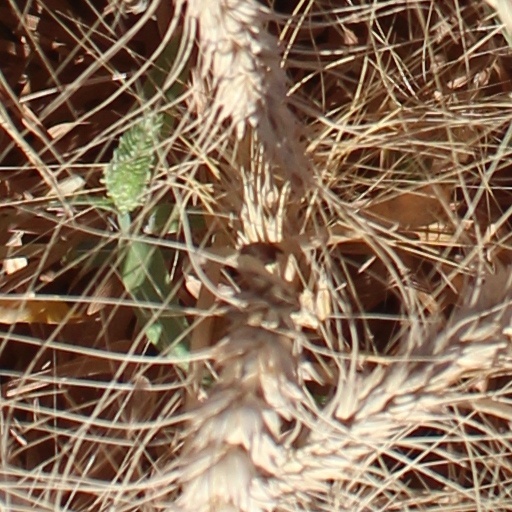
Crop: wheat